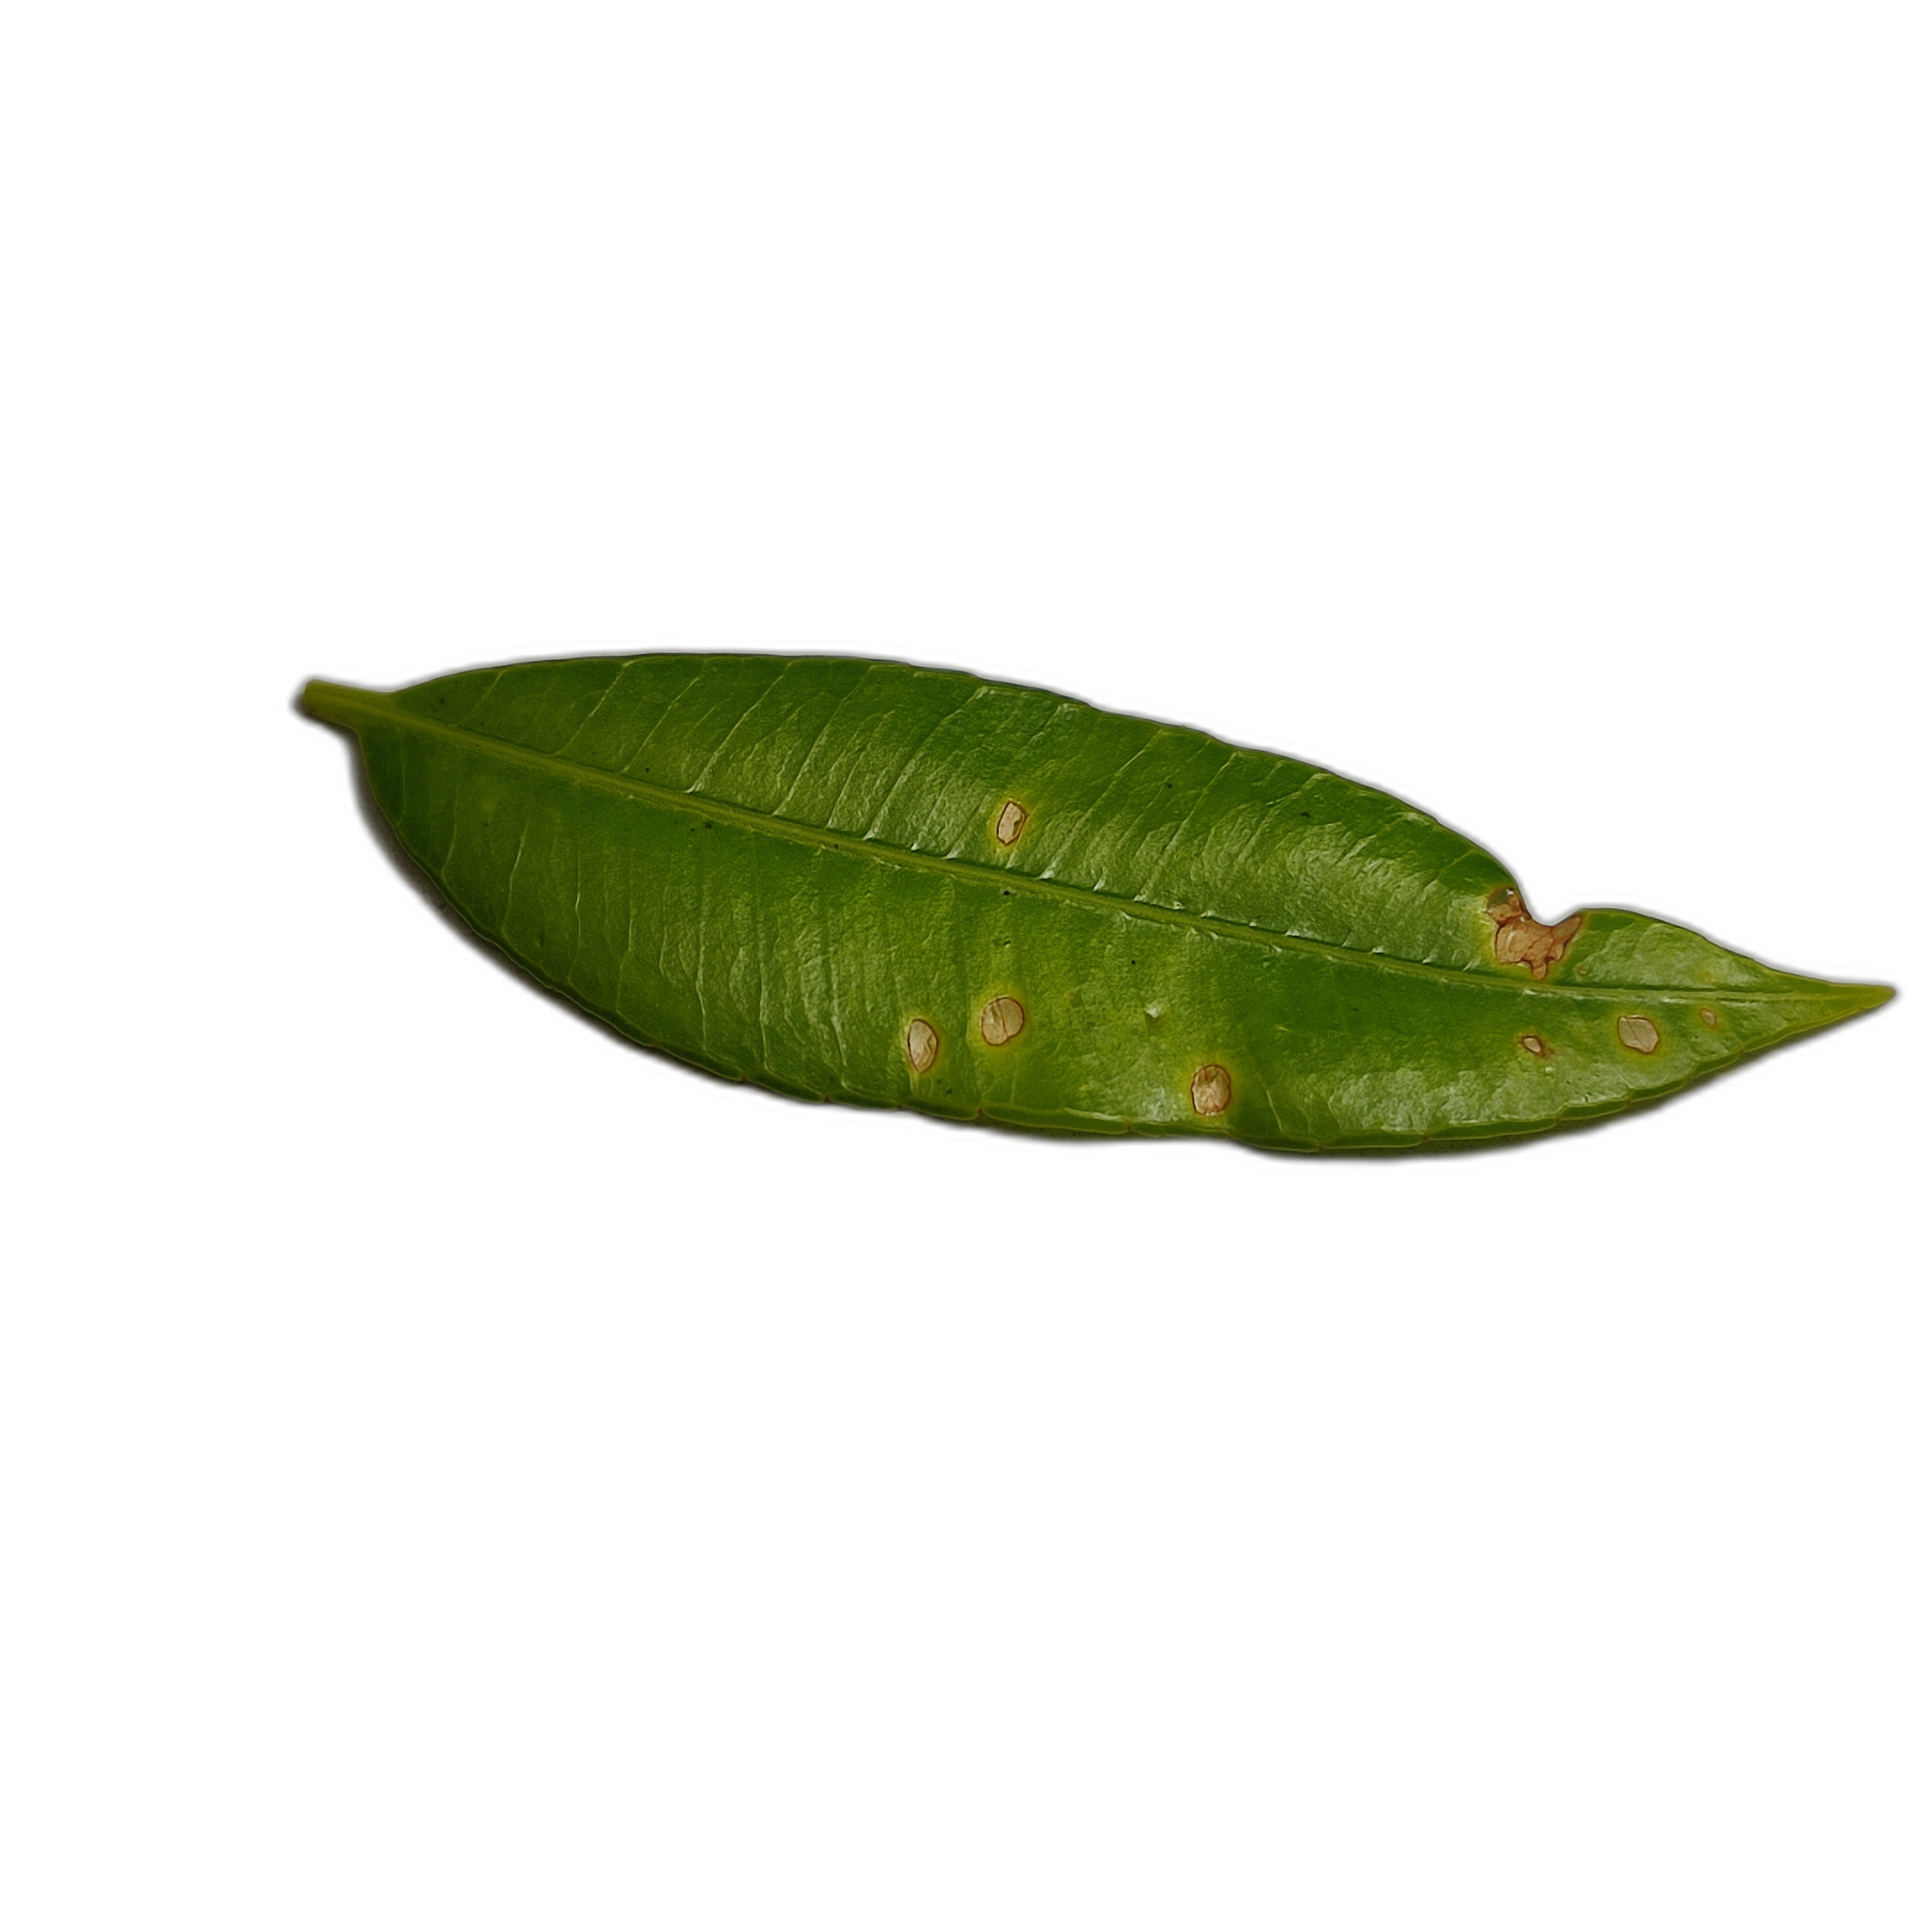
Label: healthy